Fashion icon

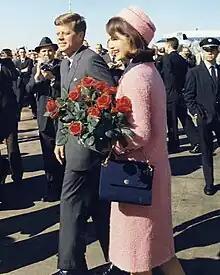
Jacqueline Bouvier Kennedy Pink Chanel suit

A fashion icon or fashion leader is a influential person who introduces new styles which spread throughout fashion culture and become part of fashion. They initiate a new style which others may follow. They may be famous personalities such as political leaders, celebrities, or sports personalities. For example, during the 1960s, Jacqueline Kennedy Onassis was a great fashion icon for American women, and her style became a sign of wealth, power, and distinction; and her famous Pink Chanel suit is one of the most referenced and revisited of all of her items of clothing. Twiggy was an It girl, she was a teenaged model and fashion icon of Swinging Sixties.